Billy Bishop

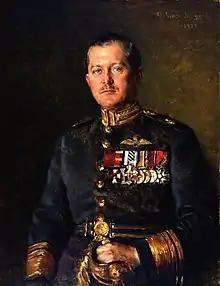
Air Marshal Billy Bishop in dress uniform.

In January 1936, Bishop was appointed the first Canadian air vice-marshal. Shortly after the outbreak of war in 1939, he was promoted to the rank of air marshal in the Royal Canadian Air Force. In January 1940 he was appointed Director of Recruiting for the Royal Canadian Air Force. He was so successful in this role that many applicants had to be turned away. Bishop created a system for training pilots across Canada and became instrumental in setting up and promoting the British Commonwealth Air Training Plan, which trained over 167,000 airmen in Canada during the Second World War. In 1942, he appeared as himself in the film "Captains of the Clouds", a Hollywood tribute to the RCAF.